W. F. Taylor

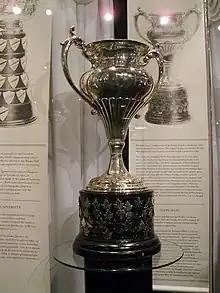
Silver bowl trophy with two large handles, mounted on a black plinth

Members of the Winnipeg Amateur Hockey League met on June 23, 1914, and agreed to form a commission to oversee hockey in Manitoba. Taylor was appointed chairman of the provisional Manitoba Hockey Commission, which sought to merge into a national commission when such a body became established.